Labaya

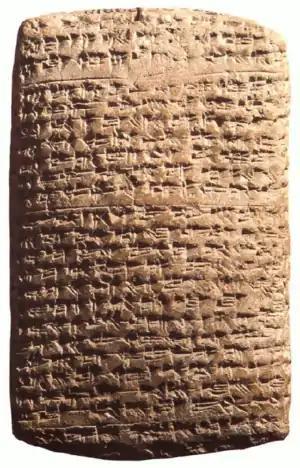
EA 161, letter by Aziru (leader of Amurru) stating his case to pharaoh, one of the Amarna letters in cuneiform writing on a clay tablet

The Amarna letters give an incomplete look at Labaya's career. In the first of Labaya's letters thus far discovered (EA 252), he defends himself to the Pharaoh against complaints of other city rulers about him, for example, the complaint that he has hired mercenaries from among the Habiru. Labaya further admitted to having invaded Gezer and insulting its king Milkilu. He denied any knowledge of his son's alleged collaboration with the Habiru: